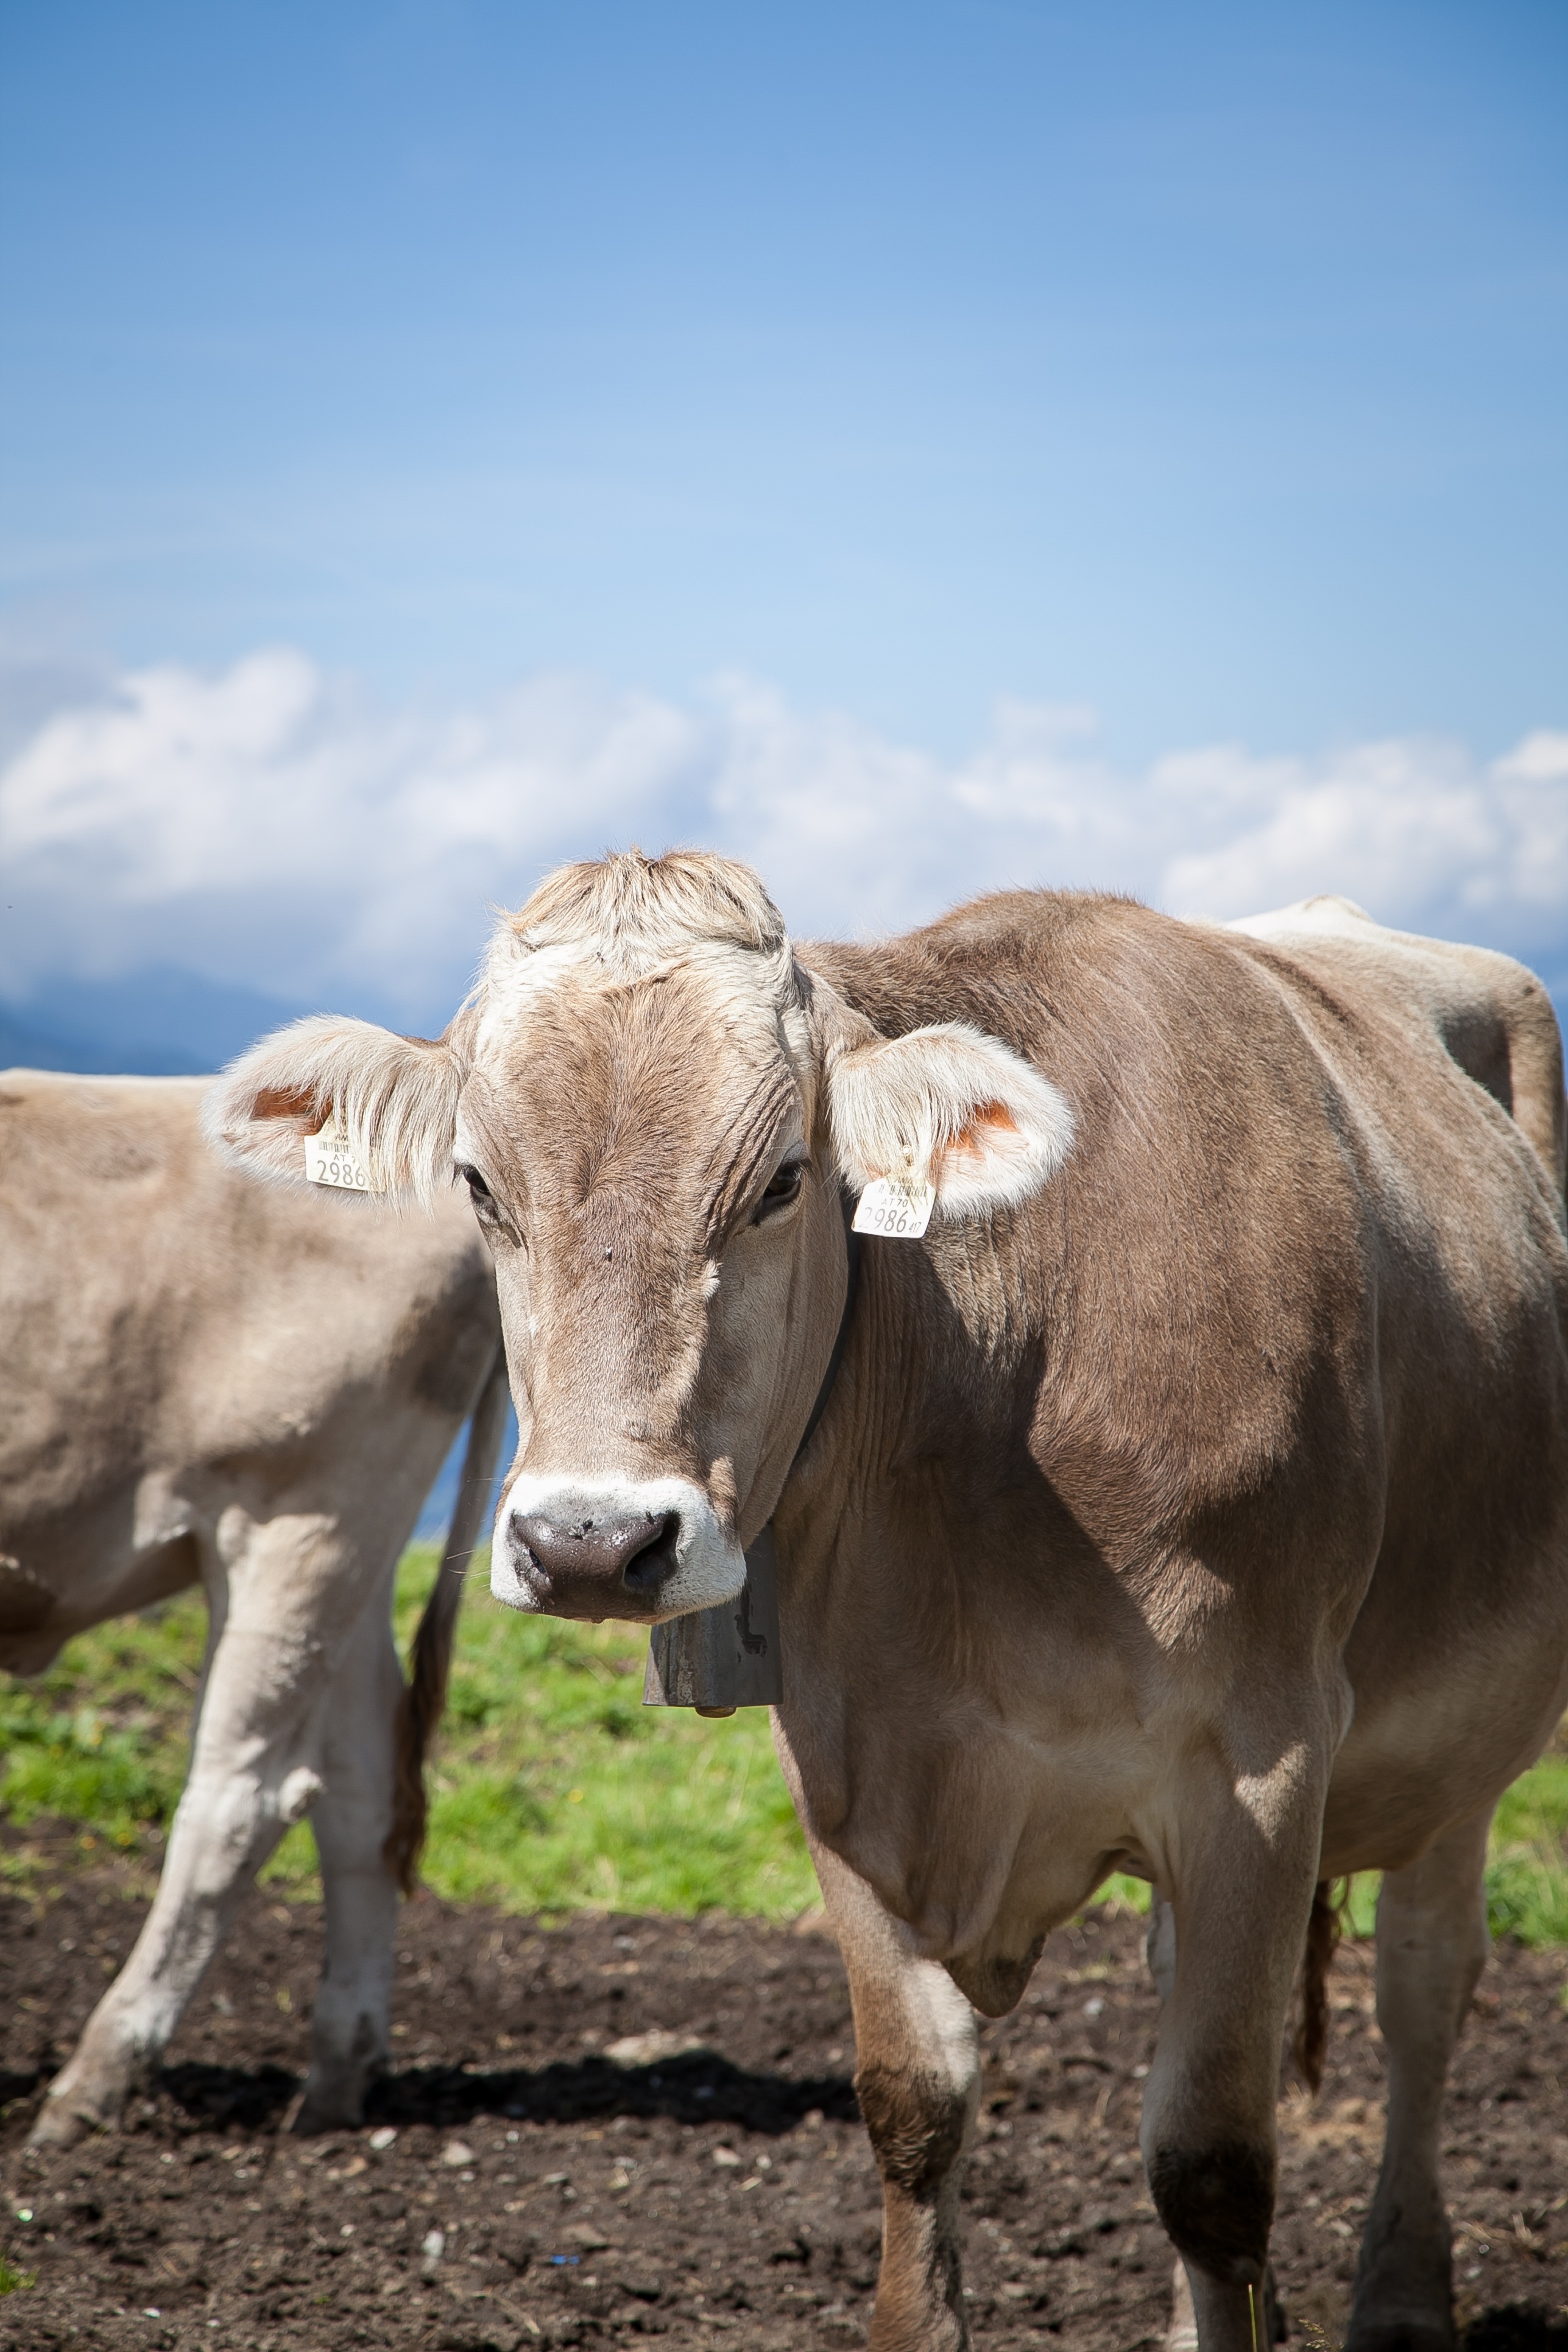
nature, grass, field, farm, meadow, animal, summer, wildlife, cow, cattle, herd, pasture, grazing, livestock, holiday, brown, mammal, alpine, agriculture, milk, beef, fauna, austria, cows, grey, mountains, cowboy, vertebrate, creature, ruminant, highlands, off, tyrol, animal portrait, rural area, milk cow, brown swiss, dairy cow, alpine cattle, ear tag, cattle like mammal